Florida State Road 820

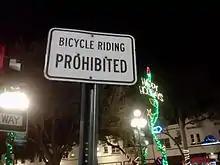
A sign on Hollywood Boulevard where it approaches downtown east of the Florida East Coast railway.

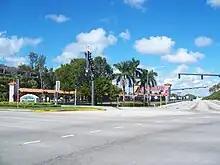
SR 820 intersects Interstate 95 just east of the Hollywood Train Station

East of the Turnpike, SR 820 becomes commercial again, as it quickly intersects with US 441/SR 7, with the defunct Hollywood Fashion Center on the southeast corner of the intersection. East of the old shopping center, the road again becomes residential, with multi level buildings now lining the main street along with single story houses. It then hits the Presidential Circle, the first of three large traffic circles in the Historic District of downtown Hollywood, with the center currently housing a high rise commercial building. Commercial development dots Hollywood Boulevard for a few more blocks before a few blocks of residential development, where SR 820 hits the interchange with Interstate 95. Commercial development continues east, with the road hitting the City Hall Circle, the second of the three large circles. The road then hits Dixie Highway, entering the Hollywood Boulevard Historic Business District, followed by an intersection with US 1/SR 5 which contains Young Circle, the last of the three circles and exiting the Historic District. From here to the eastern terminus, the road is residential, as it crosses the drawbridge over the Intracoastal Waterway, then ending at a trumpet interchange with SR A1A, providing access to the Atlantic Ocean beaches along State Road A1A.